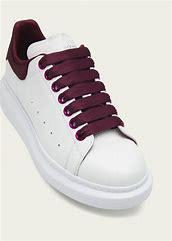
Brand: alexander
Model: mcqueen Oversized